Tigray war

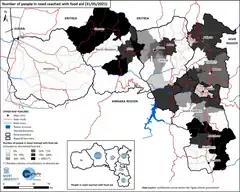
The percentage of people in need who had been reached with food aid as of 31 May 2021. White=0% and Black=100%.

As of May 2023, the combined impact of wartime violence, famine and a lack of medical access had killed an estimated 162,000–378,000 people, with other reported estimates reaching numbers as high as 600,000 killed. All sides in the conflict have been accused of committing war crimes and violating international human rights law, with evidence of unlawful killings, torture and sexual violence being widely reported.